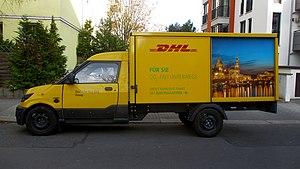
StreetScooter GmbH est un constructeur de véhicules électriques situé à Aix-la-Chapelle, en Allemagne. La société appartient à Deutsche Post DHL Group depuis 2014.